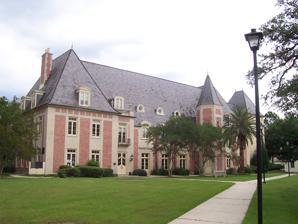
Building: Roger Hadfield Ogden Honors College
Country: United States of America
Year built: 1935
United States historic place The French House U.S. National Register of Historic Places The French House, home of the Ogden Honors College Location On Louisiana State University Campus, corner of South Campus Drive and Highland Road, Baton Rouge, Louisiana Coordinates 30°24′40″N 91°10′32″W / 30.41101°N 91.17553°W / 30.41101; -91.17553 Area 3 acres (1.2 ha) Built 1935 Architect Weiss, Dreyfous & Seiferth Architectural style Renaissance, French Renaissance NRHP reference No. 82002768 Added to NRHP January 13, 1982 The Roger Hadfield Ogden Honors College is an academic community at Louisiana State University . Housed in the heritage-listed French House , it was founded in 1992 as the LSU Honors College , and renamed in December 2014. The college primarily admits the top 10% of incoming LSU freshmen, and provides its students with a curriculum of seminar classes, mentoring relationships with faculty, and opportunities for undergraduate research, culminating in the Honors Thesis. History and setting The French House on the 50th Anniversary Celebration of Honors education at LSU in 2017. Honors education at LSU began in 1967 when professors Charles Bigger and Edward Henderson coordinated and developed a series of team-taught collaborative courses that remain the academic core of the Honors curriculum at LSU. In 1992, the LSU Board of Supervisors approved the transformation of the honors program at the University into the LSU Honors College. Bill Seay served as the College's first and only dean until 2003 when Nancy Clark assumed the role. The third and current dean is Dr. Jonathan H. Earle , who joined the university in 2014. The Honors College was initially located in the Old President's House on Highland Road. Comprising the French House, the Laville Honors House residence hall, and the 459 Dining Commons, this complete "campus within a campus" distinguishes the Ogden Honors College as one of the few honors institutions in the country with a dedicated campus specifically for the honors student body. In December 2014, LSU announced that they had received a $12 million investment from alumnus Roger Ogden, the largest unrestricted endowed gift in LSU history.  Shortly after, the LSU Board of Supervisors approved the renaming of the LSU Honors College in honor of Ogden's late father and son. The French House In 1999, the Honors College moved into the French House, Renaissance-style chateau originally constructed as a center for intensive study of the French language, literature, and culture. The French House was dedicated on April 15, 1935, when French Ambassador André de Laboulaye traveled to Louisiana to celebrate LSU's Diamond Jubilee. The French ambassador laid the structure's cornerstone, which included a piece of wood from the original Fort de la Boulaye, the first French settlement in Louisiana. Ambassador François de Laboulaye, André de Laboulaye's son, rededicated the building on April 3, 1981. The French House remains the only non-Quadrangle LSU structure on the National Register of Historic Places . A long-anticipated $5 million renovation of the interior of the French House began in December 2014, funded through capital outlay funds allocated by former Louisiana Governor Bobby Jindal . Renovations by Baton Rouge architecture firm Tipton Associates, APAC, were completed in 2016. The 3 acres (1.2 ha) area was added to the National Register of Historic Places on January 13, 1982. Laville Honors House Located near the French House is the Laville Honors House, a residence hall for students enrolled in the College.  The Laville Honors House includes an East Hall, West Hall, and central lobby. The East and West wings are mirror images of one another. Plans were approved by the Louisiana Board of Regents in 2008 to add 3,600 square feet (330 m 2 ) of new space and renovate 110,500 square feet (10,270 m 2 ) of existing residence hall space, which included expanding lounges and study space and providing for faculty residence on the first floor. The West Hall renovations were complete in fall 2010. The renovations of the East Hall and addition of a central lobby were completed in April 2012 at a cost of $14 million. Courses, undergraduate thesis, and awards There are three different types of Honors courses at the University.  Courses offered through the Honors College are designated by the HNRS prefix and include interdisciplinary courses which generally exist as seminar-lecture pairs and feature the history, politics, philosophy, art, languages, and literature of specific civilizations or time periods. These courses are capped at 20 in order to increase student engagement. Ideally, the research that begins in an HNRS class may lead eventually to an Honors Thesis under the direction of the faculty member. Academic departments across campus also offer honors equivalent courses.  Students may also choose to "Honors Option" a course by entering into a contract with a professor of an upper level course and fulfilling a set of agreed upon requirements that go beyond the expectations laid out in the course's syllabus. This modified coursework proposal provides an opportunity for upper-level students to earn Honors credit for a traditional 3000/4000 level LSU course. Cornerstone of the French House Students in the College have the opportunity to complete an undergraduate thesis, graduate with College Honors, and earn two different distinctions.  Sophomore Honors Distinction is bestowed upon a student who completes 20 hours or more of Honors courses by the end of the second year, maintains a 3.5 cumulative GPA in Honors courses and in all course work, and completes one Honors interdisciplinary course. Upper Division Honors Distinction can be earned by completing Honors work in courses at the 3000 level or above, including three to six hours of research, and by writing and defending an undergraduate thesis in the student's main field of study. The Honors Thesis is the capstone achievement of the Honors College curriculum, and completing one is a culminating experience for fourth year students. In the Honors Thesis students answer questions and solve problems in order to demonstrate their mastery by completing a long-term project with an expert faculty member in their chosen discipline. College Honors—a designation that appears on a student's diploma—does not require completion of Sophomore Honors Distinction, but does require 32 total hours of Honors credit, 3.5 GPA in overall, LSU, and Honors course work, 6 hours of HNRS (Honors College) credit, Senior Honors Thesis Project, and 12 hours of Honors course credit at the 3000/4000 level, adhering to Upper Division programs where they exist. Since 2005, Ogden Honors students have been awarded with more than 100 national and international fellowships, including 18 Goldwater Scholarships, 10 Truman Scholarships, 36 NSF Graduate Research Fellowships, 17 Critical Language Scholarships, and 4 Udall Scholarships. Admission and enrollment This section needs to be updated . Please help update this article to reflect recent events or newly available information. ( March 2018 ) Although the College accepts continuing and transfer students, most incoming students enroll as college freshmen.  Recommended SAT scores (EBRW+M) and GPA for prospective high school students are 1360 and 3.5 respectively. Students may also have a minimum composite score of 30 on the ACT and should complete the writing component of the SAT or ACT for consideration. Today, the LSU Honors College has a student enrollment of about 2,000.   Applications for fall 2006 reached 2,400 by December 15. The Honor College enrollment grew by 33 percent in the fall of 2007. See also Honors College National Register of Historic Places listings in East Baton Rouge Parish, Louisiana References